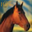
Label: horse